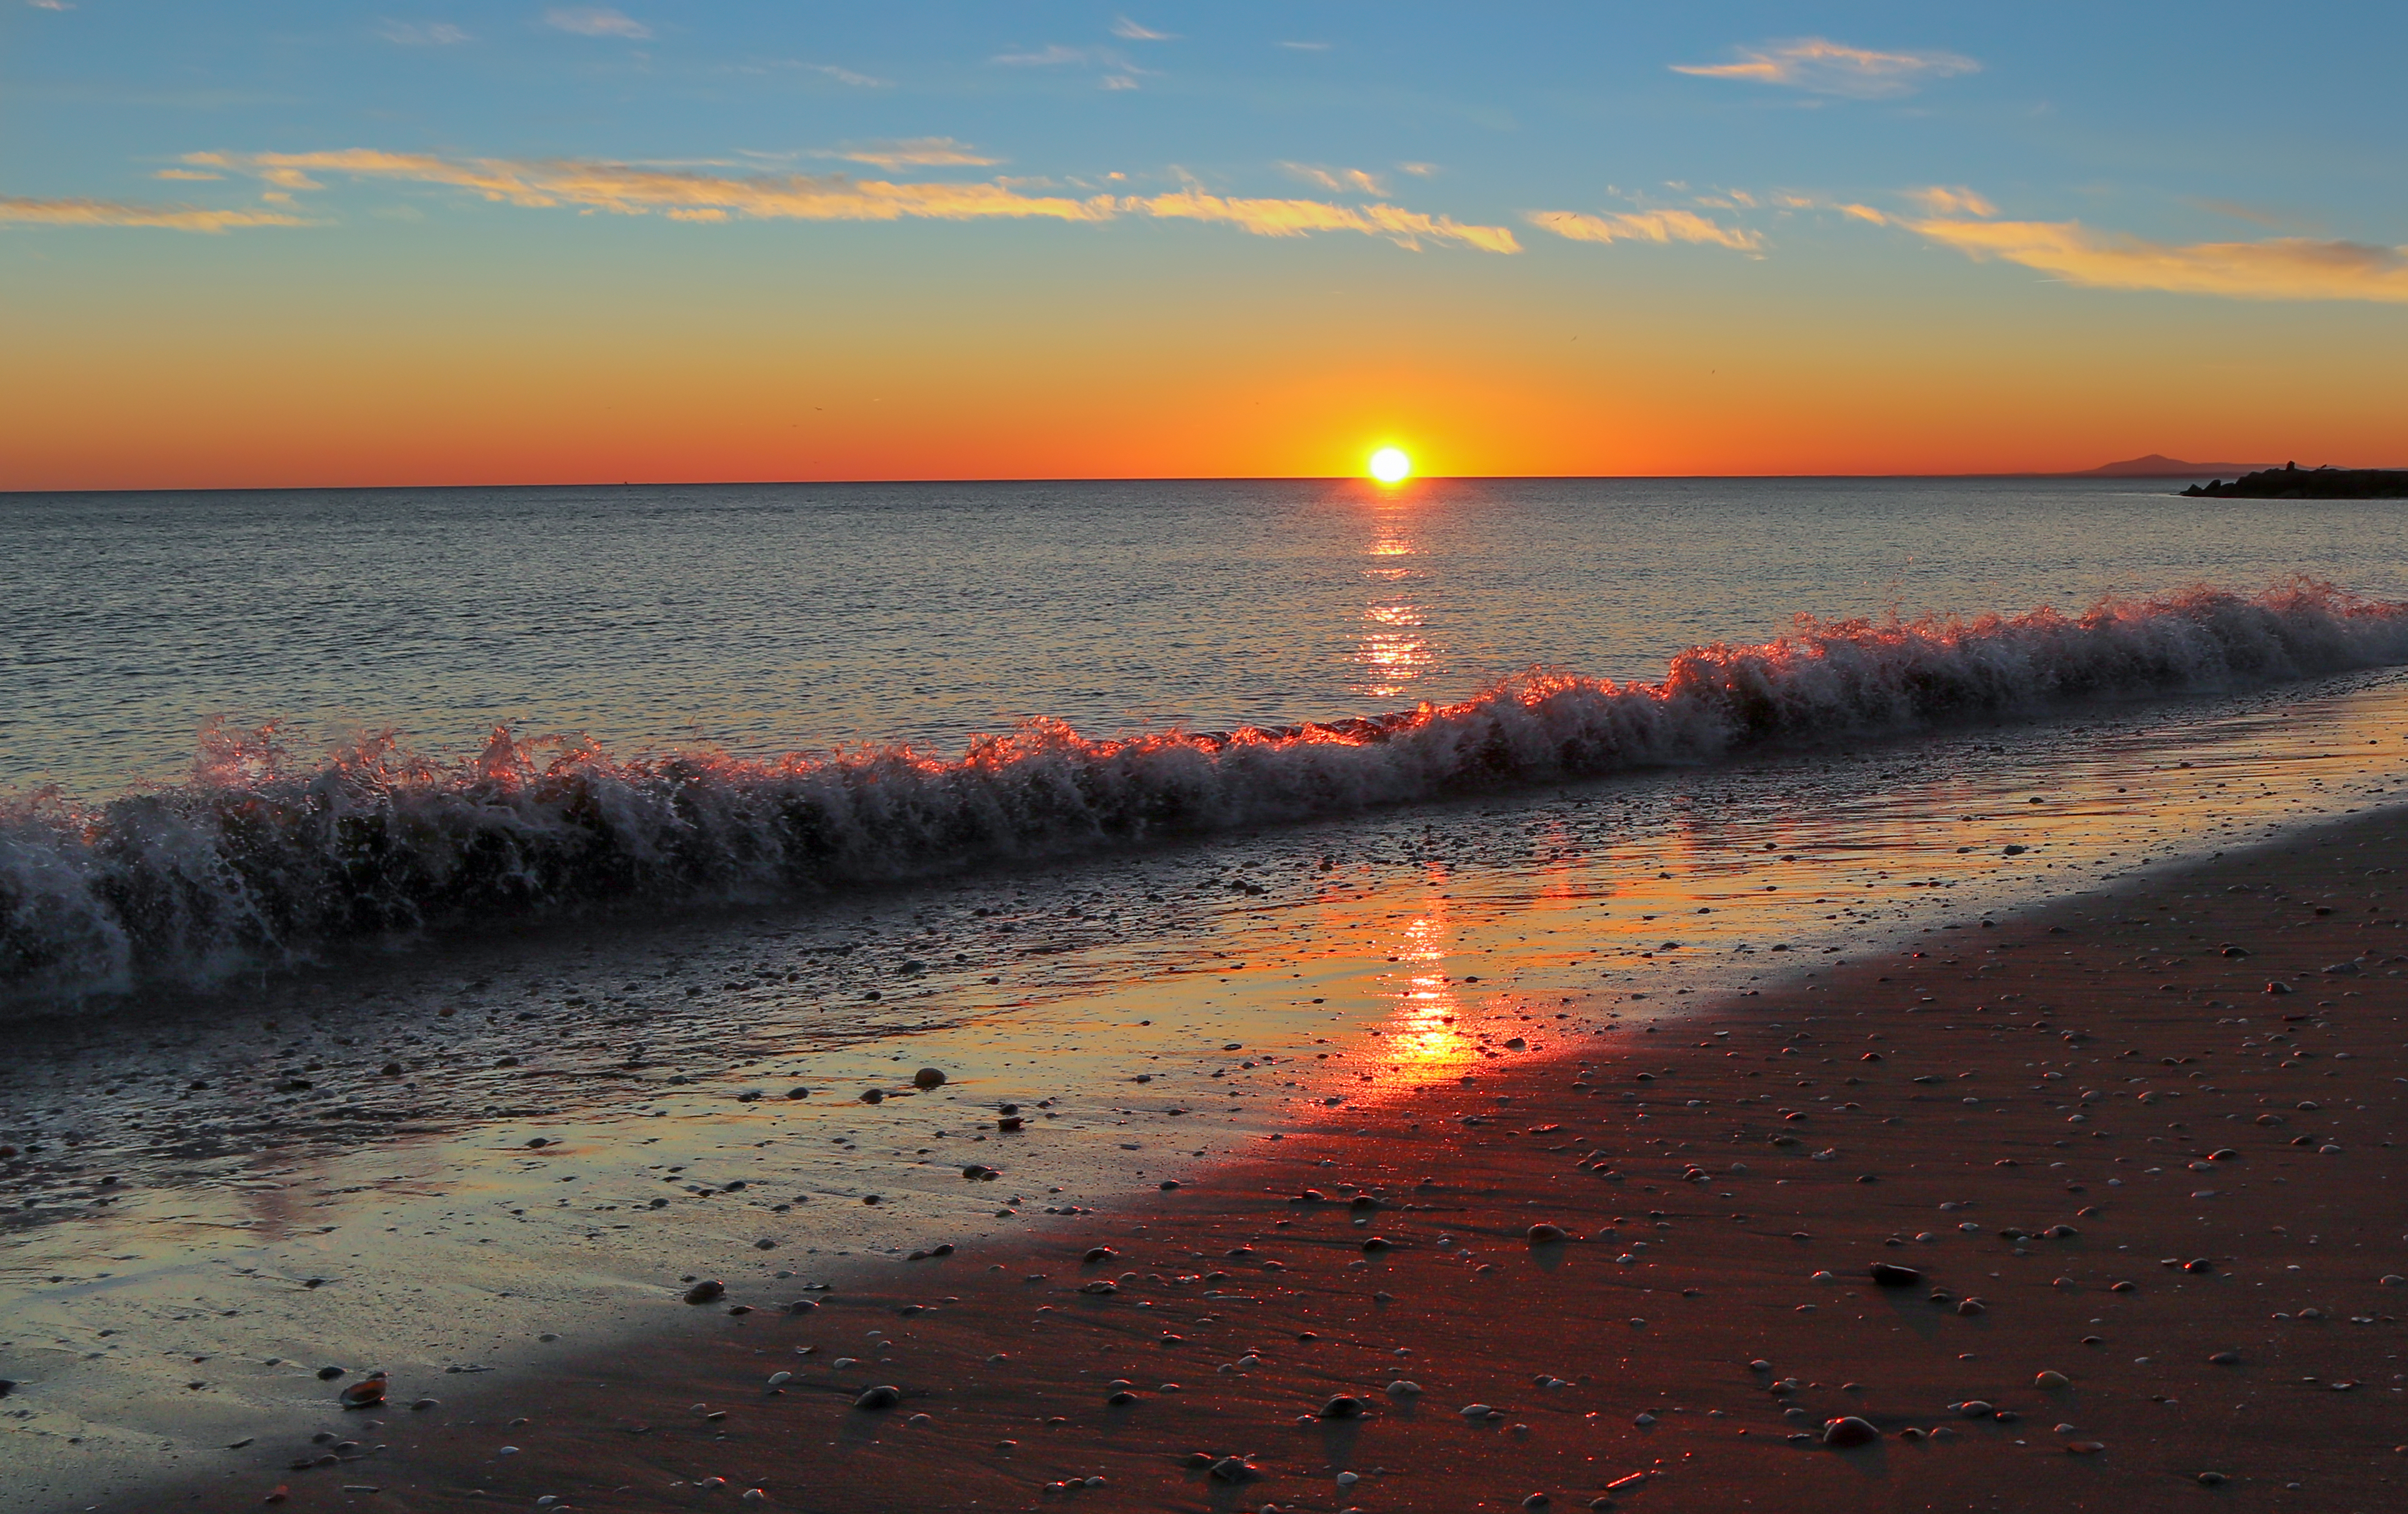
sunset, ocean, wave, sea, body of water, horizon, shore, sunrise, water, reflection, sky, calm, sun, coast, morning, dawn, evening, sunlight, beach, afterglow, dusk, coastal and oceanic landforms, sand, mudflat, wind wave